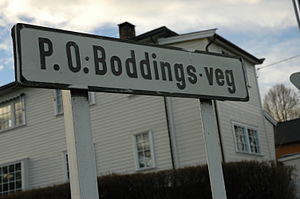
Paul Olaf Bodding
Paul Olaf Boddings veg i Sørbyen, Gjøvik.
Paul Olaf Bodding var en norsk missionær. Bodding gjorde tjeneste i Indien, Santhal Parganas i delstaten Jharkhand, i fra januar 1890 til april 1934. Han var med til at fortsætte arbejdet, som påbegyndtes af Santalmissionens stiftere, Lars Olsen Skrefsrud og Hans Peter Børresen. Bodding brugte megen tid på at nedtegne santalfolkets folklore, og han klarlagde basis for santalernes skriftsprog, santali. Han var involveret i en personlig skandale, efter at hans anden hustru, Hans Peter Børresens ældste datter, Ingeborg, forlod ham og stak af sammen med en indiskfødt muslim. Ingeborg Børresen var enke og havde allerede tre børn, da hendes moder Caroline Børresen arrangerede ægteskabet med Bodding. Hun ønskede på den måde at bryde sin datters flerårige forhold til inderen Jaan Mohammed. Ingeborg Børresen må endnu have efterkommere i Indien. Bodding giftede sig senere med den danske lægemissionær Christine Larsen Bodding.